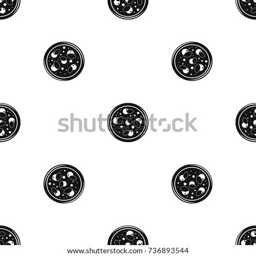
pizza with greens pattern repeat seamless in black color for any design .